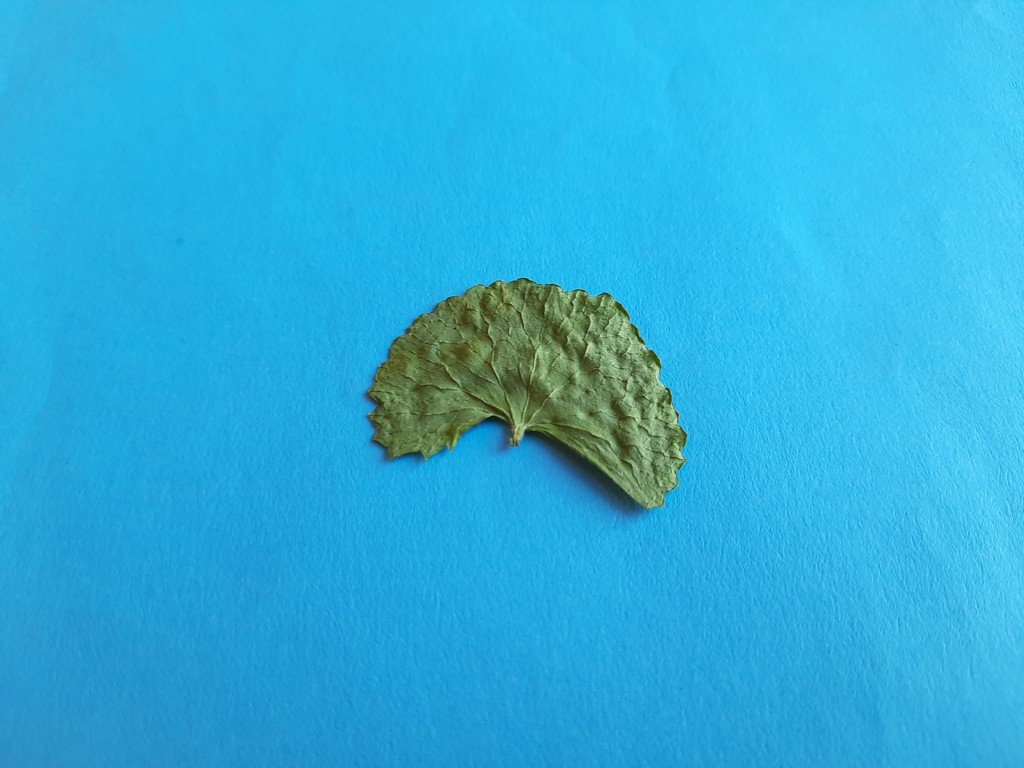
Label: Dried